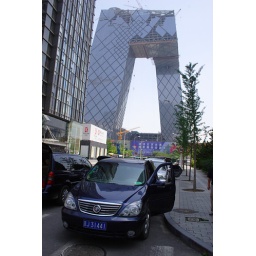
Street scene below new CCTV building with its facade nearing completion